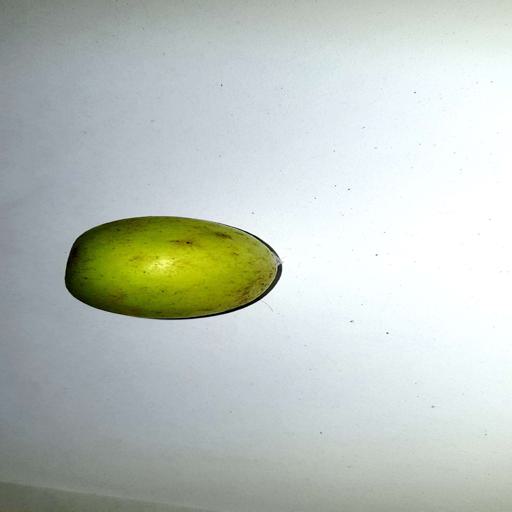
Label: healthy